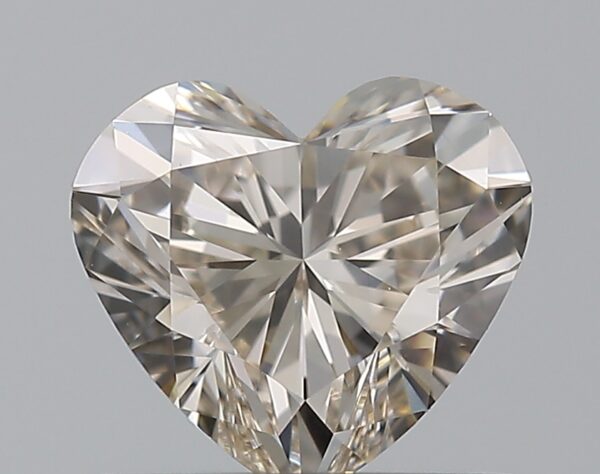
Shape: heart
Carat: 0.72
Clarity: VVS2
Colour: M
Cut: EX
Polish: VG
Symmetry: VG
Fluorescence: N
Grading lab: GIA
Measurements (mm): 5.78 x 6.29 x 3.52